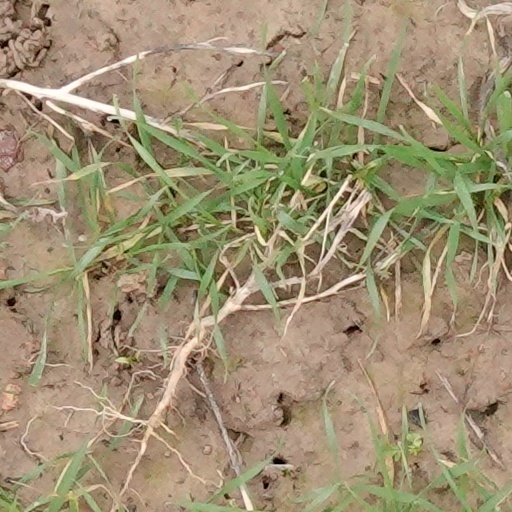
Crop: wheat